6th Cinemalaya Independent Film Festival

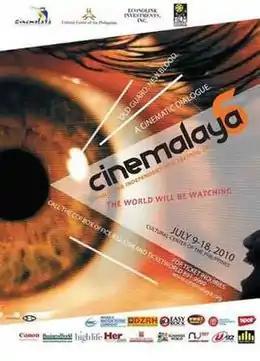
Official poster

The 6th Cinemalaya Independent Film Festival was held from the 9th of July, 2010 until the 18th of July, 2010 in Metro Manila, Philippines.